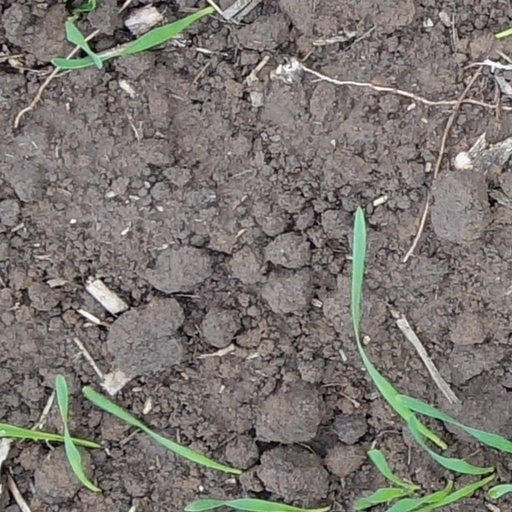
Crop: wheat